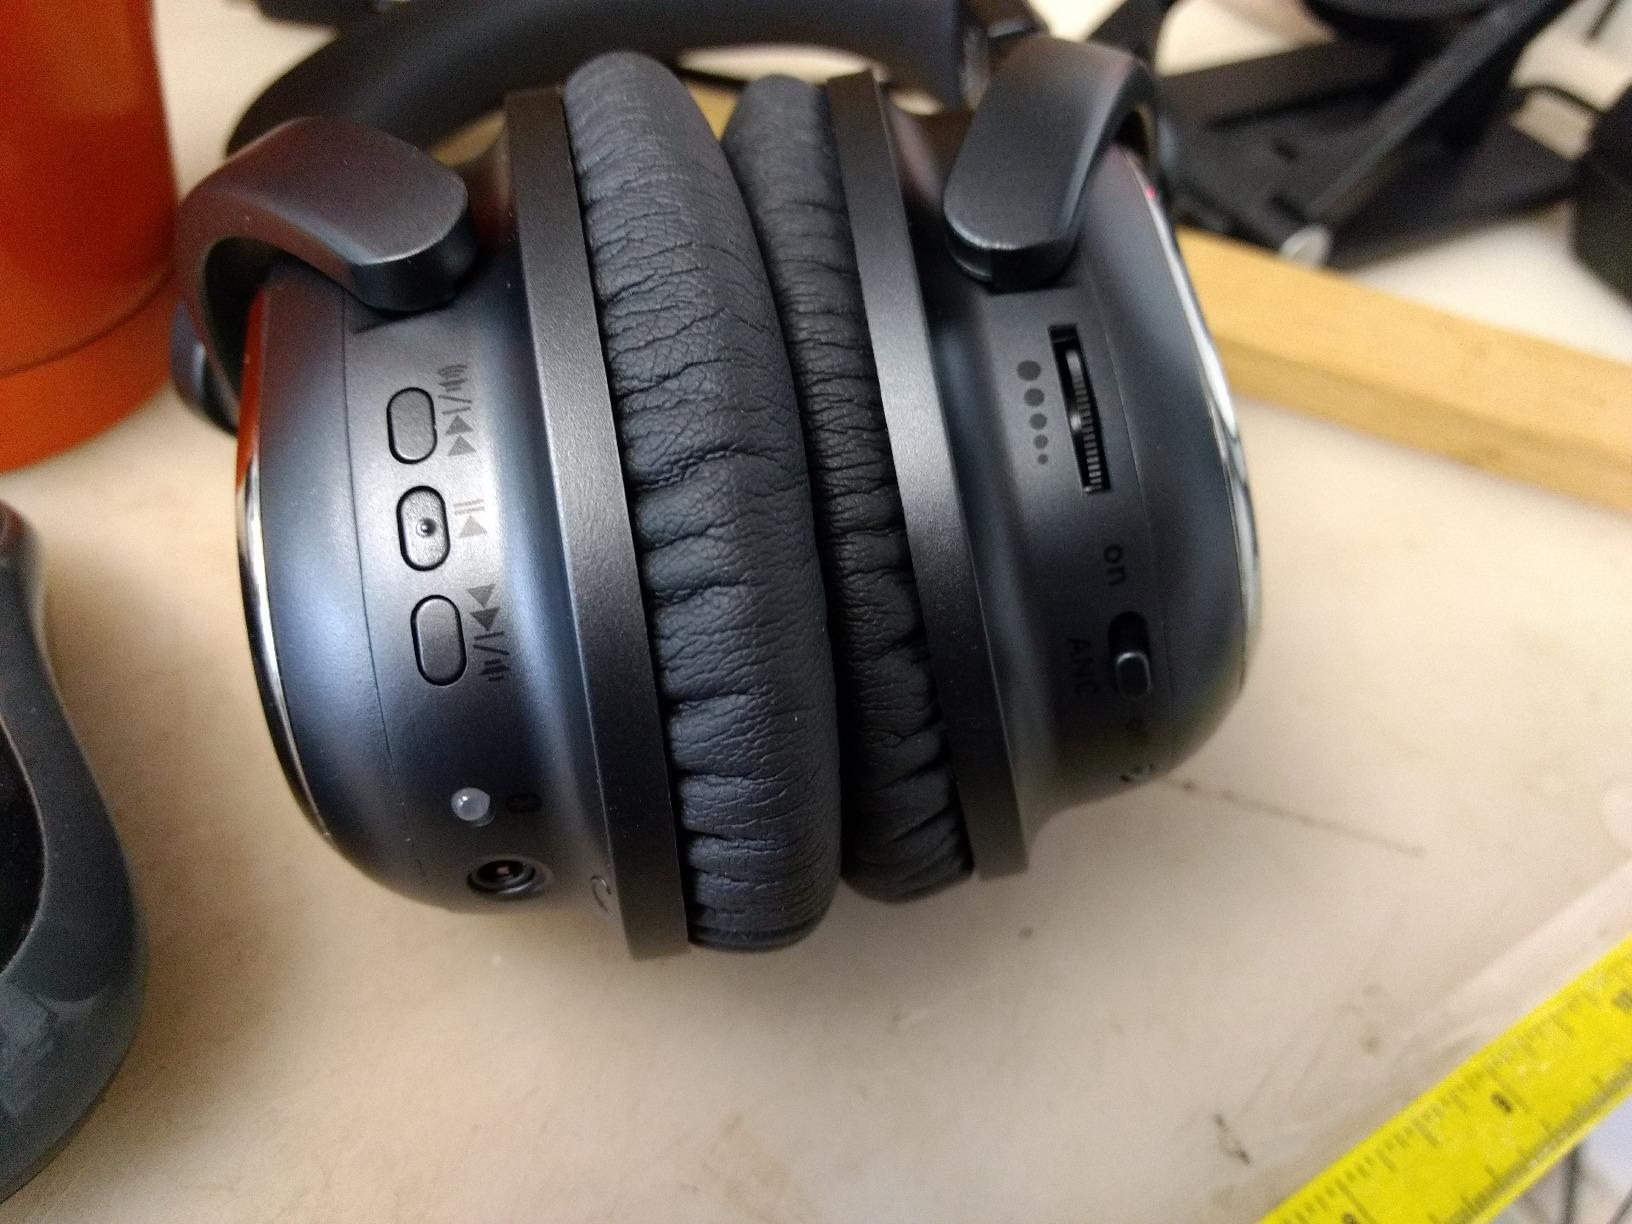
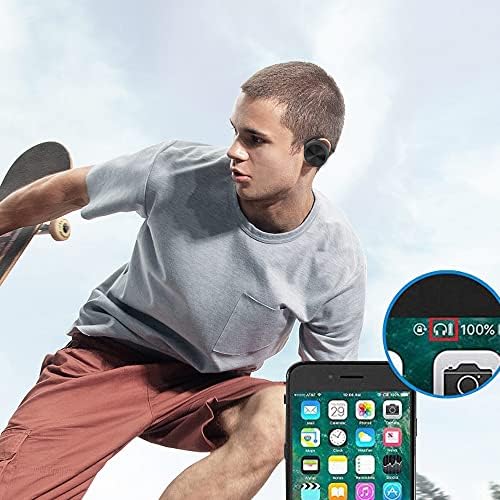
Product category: headphones
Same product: no